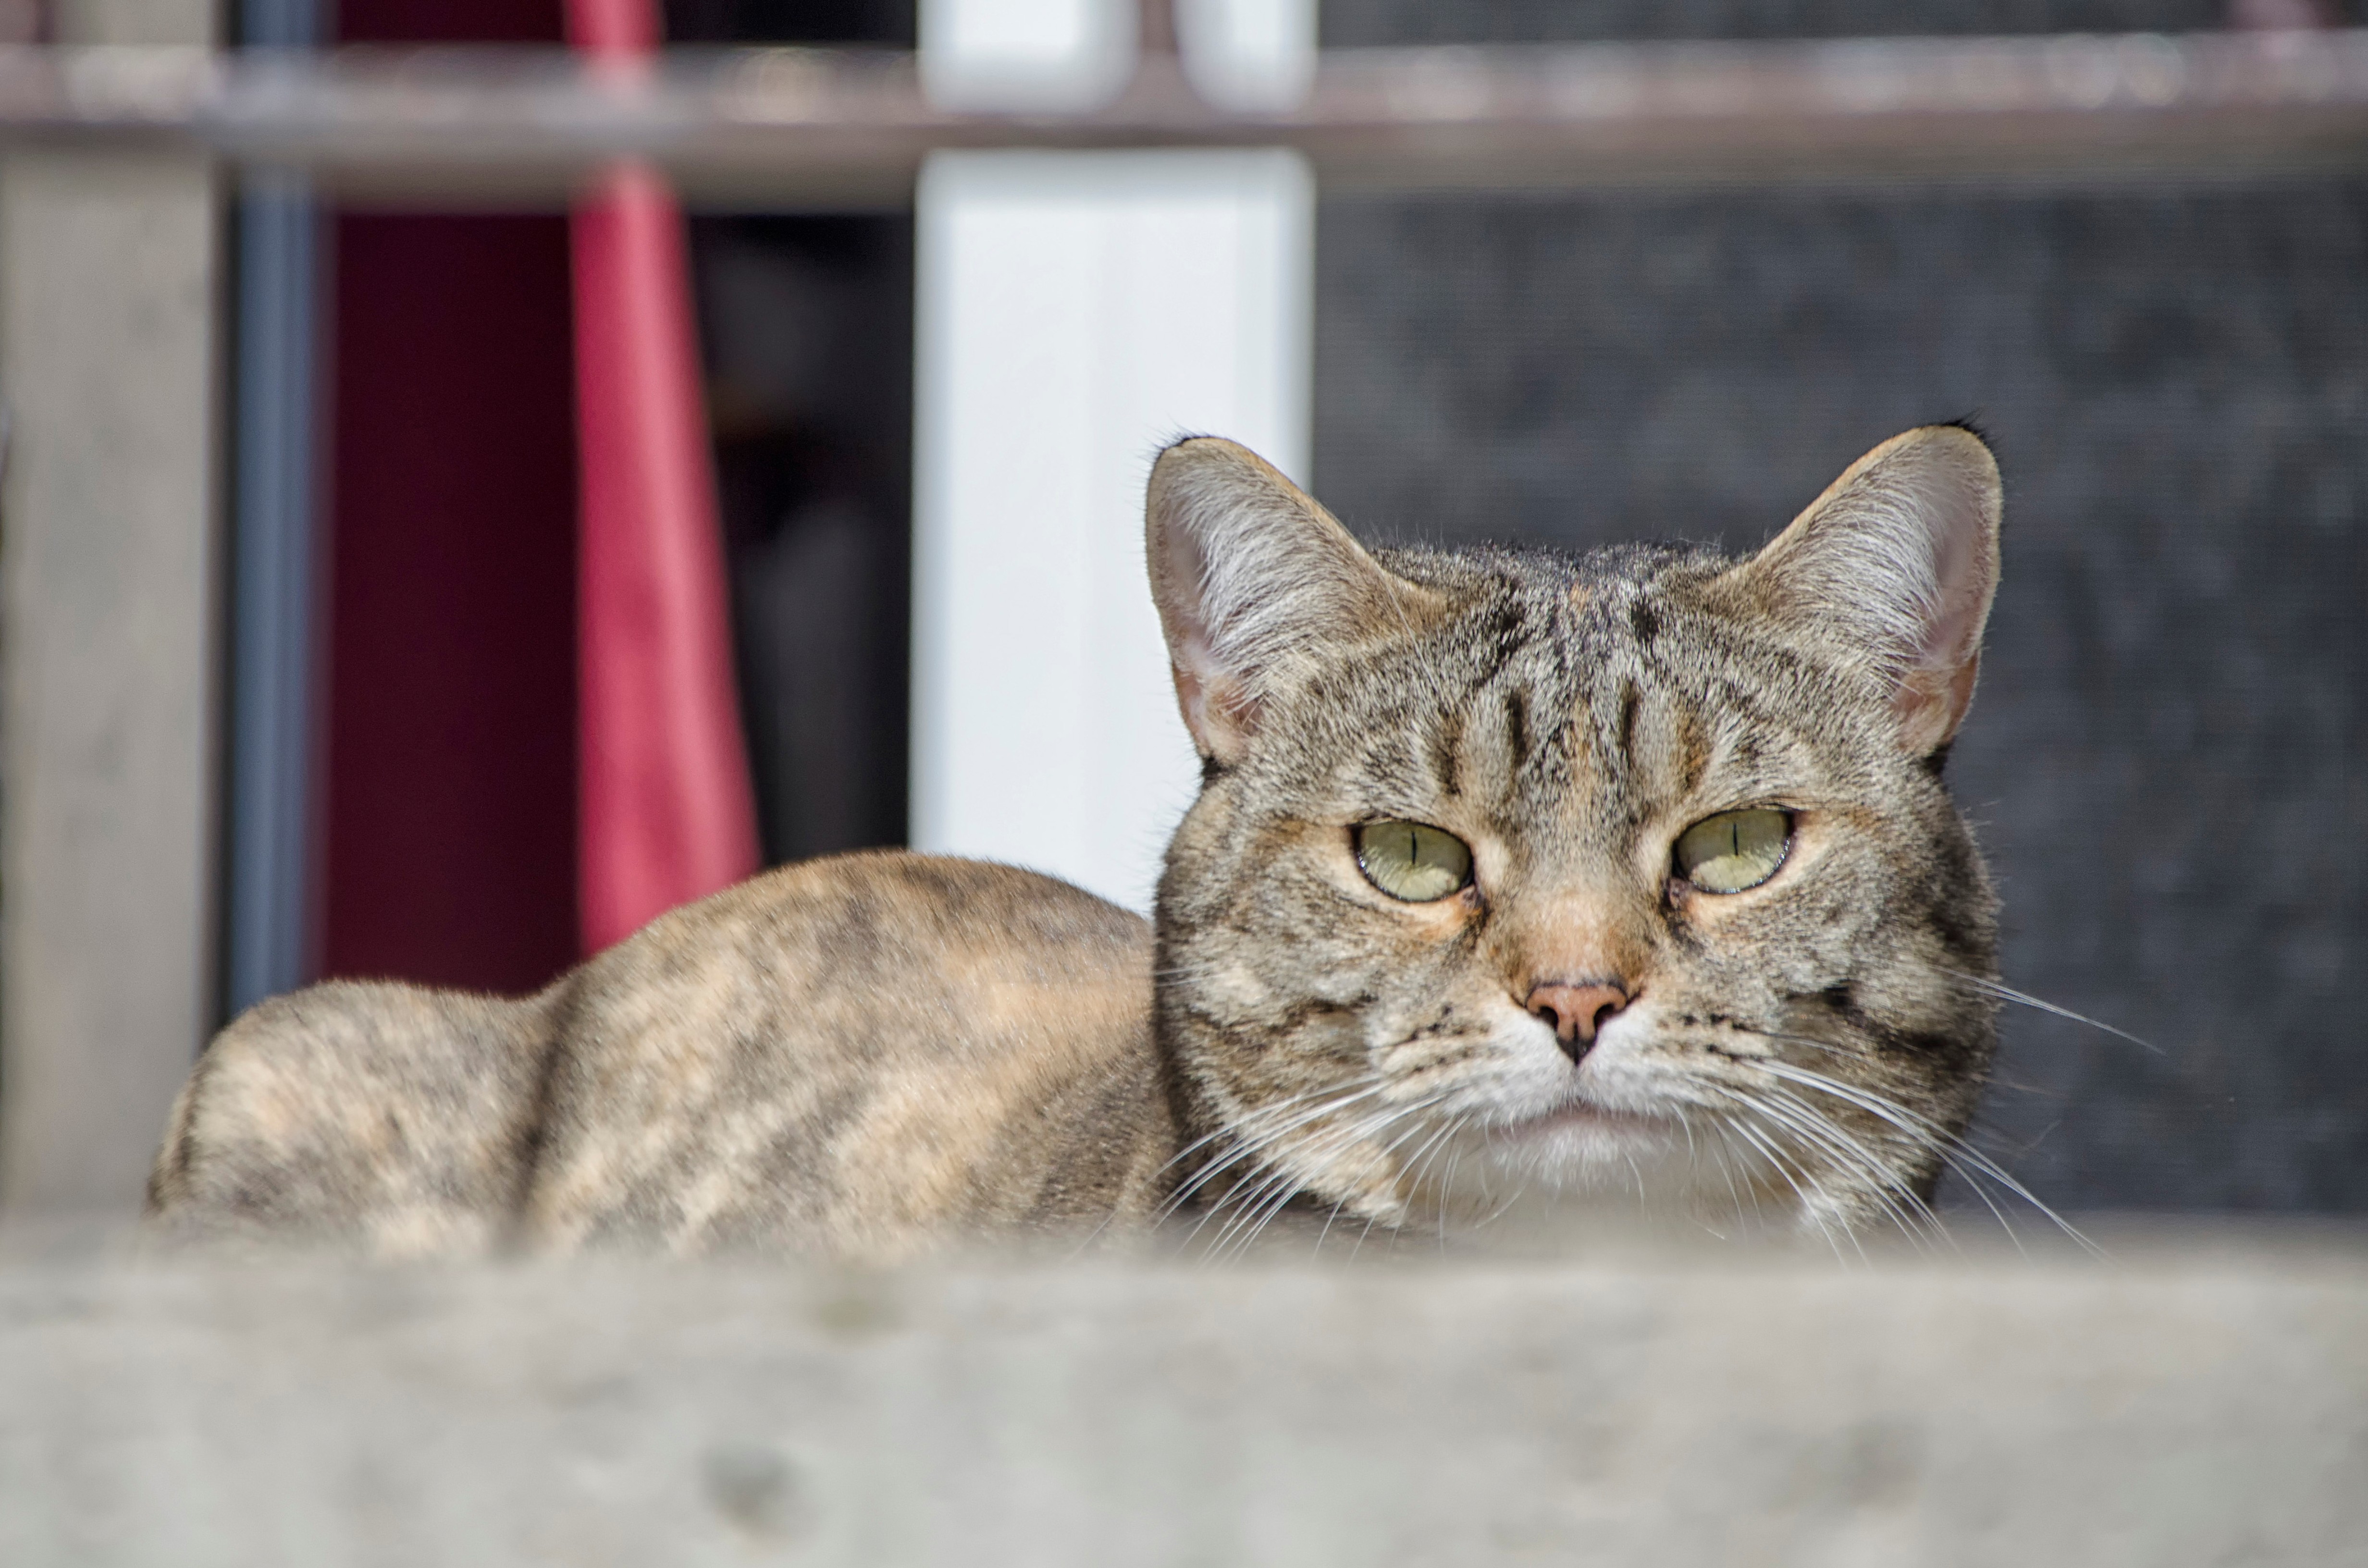
cat, mammal, fauna, whiskers, canada, vertebrate, chat, quebec, sherbrooke, tabby cat, european shorthair, wild cat, small to medium sized cats, cat like mammal, domestic short haired cat